Authoritarian conservatism

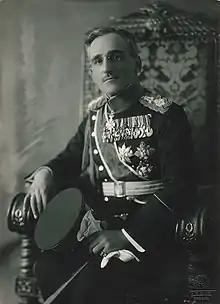
King Alexander I of Yugoslavia (1888–1934) was assassinated by Croatian fascists.

Authoritarian conservative movements were prominent in the same era as fascism, with which it sometimes clashed. Although both ideologies shared core values such as nationalism and had common enemies such as communism and materialism, there was nonetheless a contrast between the traditionalist nature of authoritarian conservatism and the revolutionary, palingenetic and populist nature of fascism—thus it was common for authoritarian conservative regimes to suppress rising fascist and Nazi movements. The hostility between the two ideologies is highlighted by the struggle for power in Austria, which was marked by the assassination of ultra-Catholic statesman Engelbert Dollfuss by Austrian Nazis. Likewise, Croatian fascists assassinated King Alexander I of Yugoslavia.